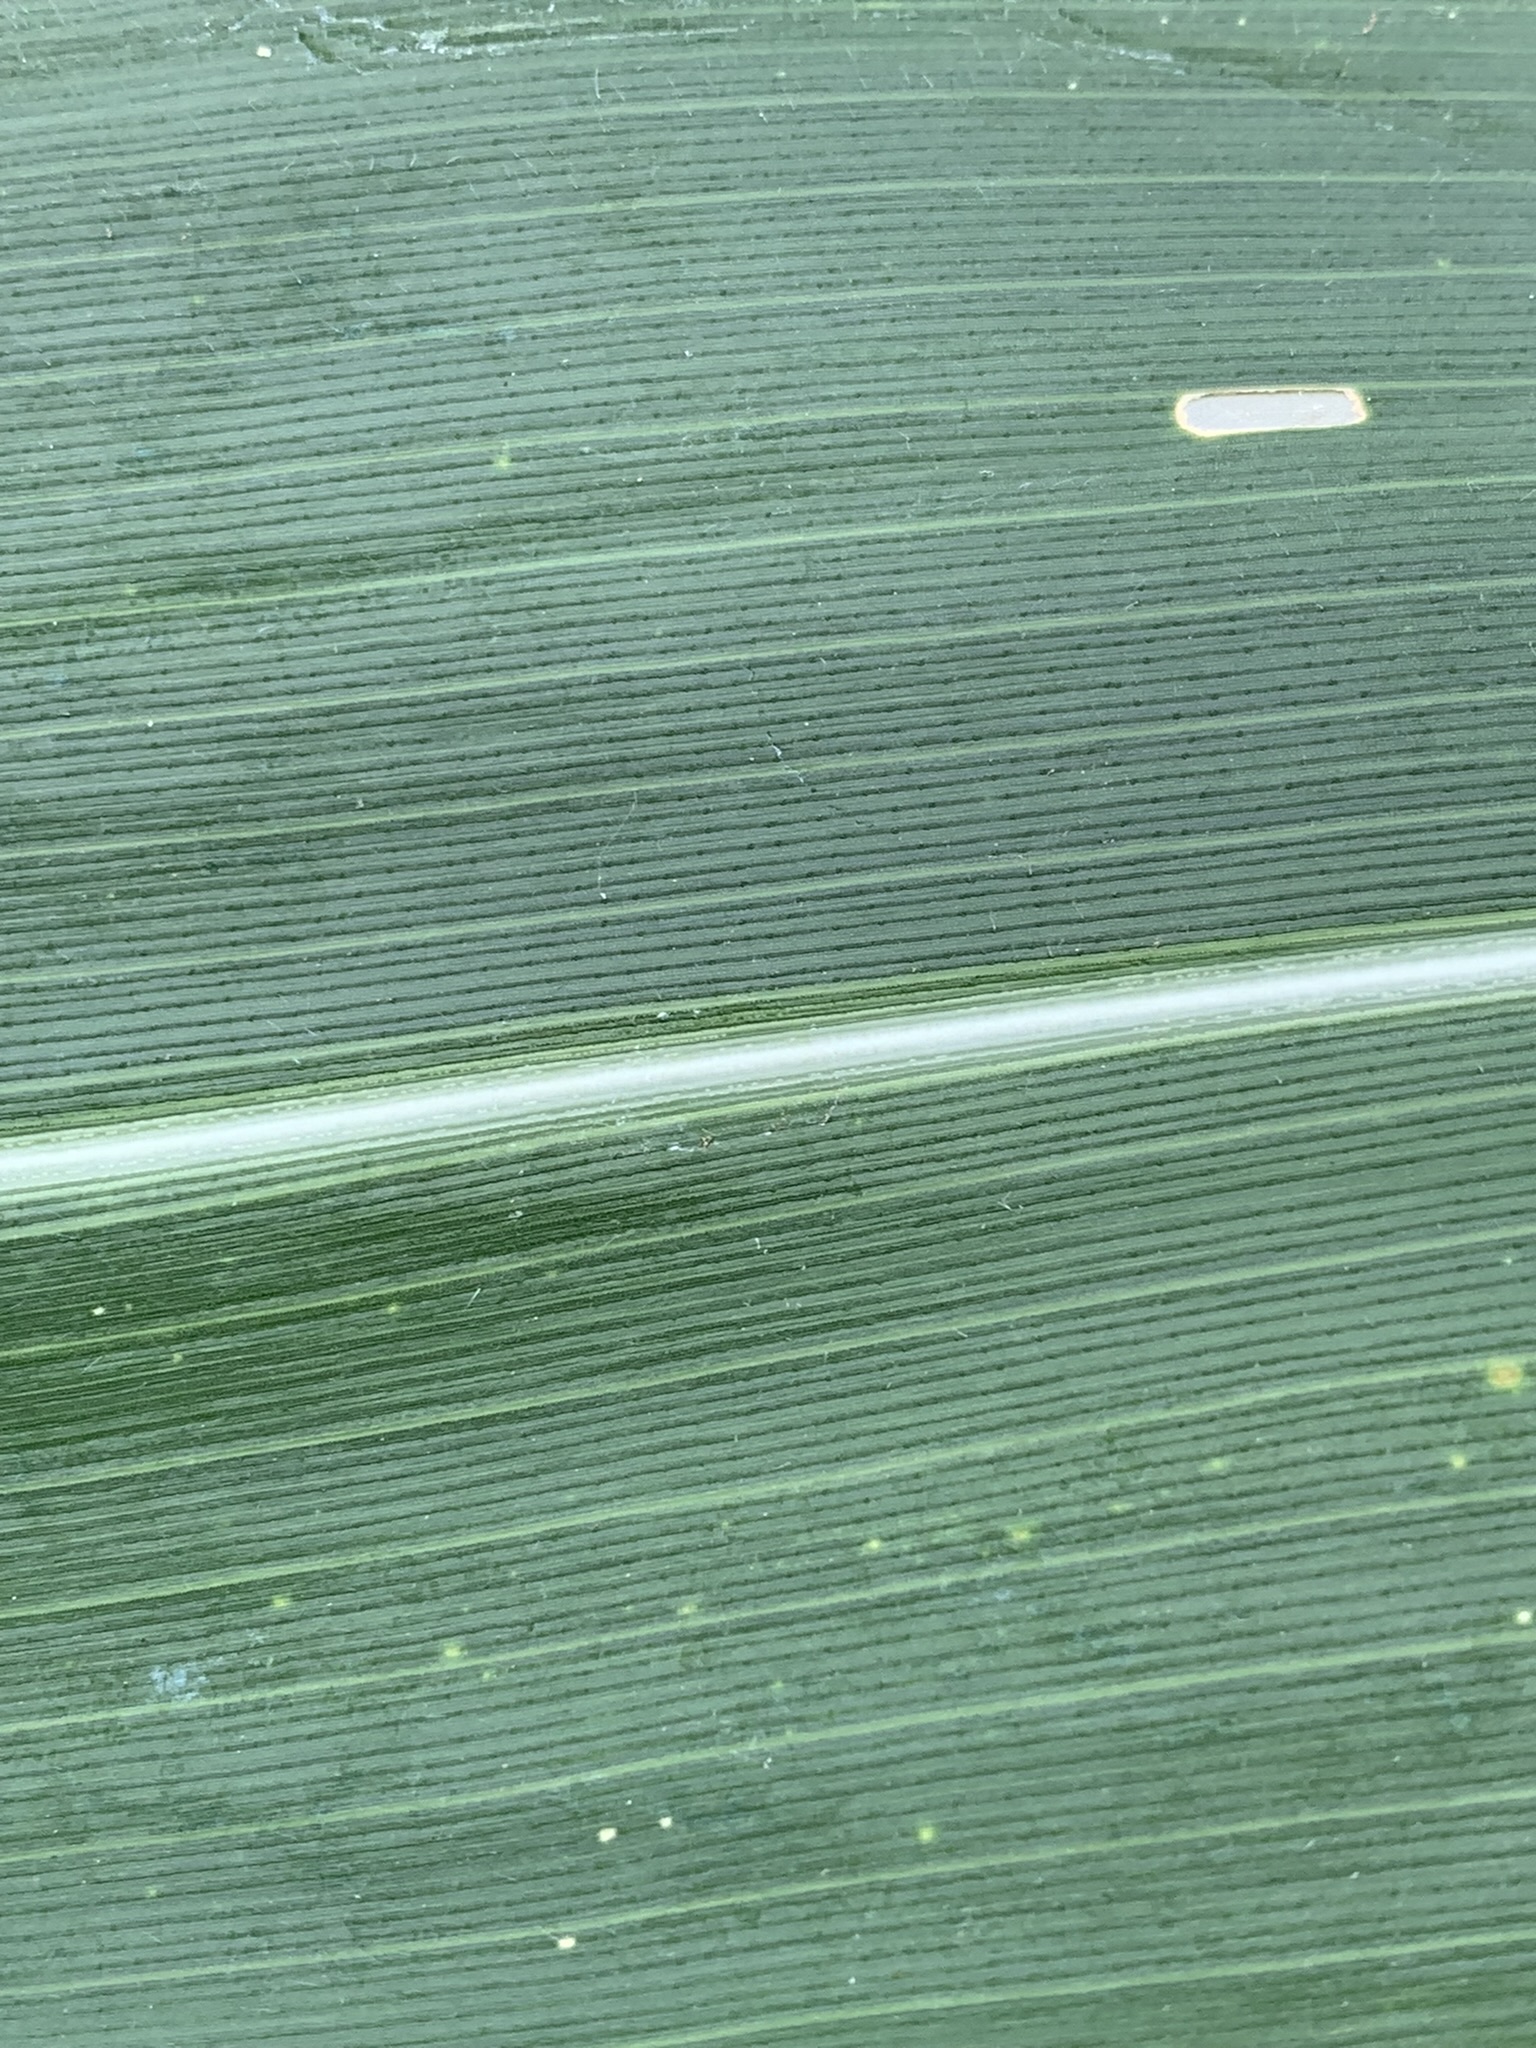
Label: Healthy